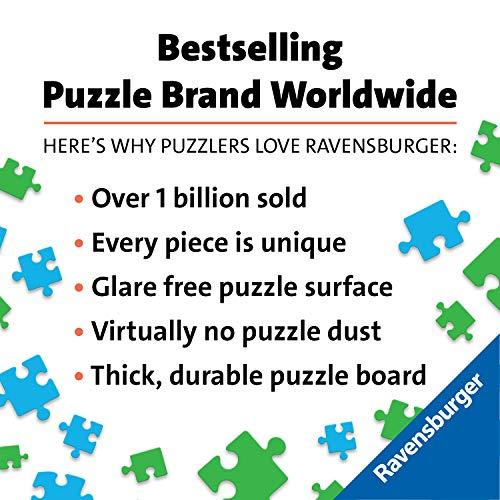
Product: Ravensburger Where to Put it My First Frame Puzzle
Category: Toys & Games | Puzzles | Jigsaw Puzzles
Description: Puzzle Size: 14.75" x 11.5".
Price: $8.99
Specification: ProductDimensions:14.8x11.5x0.2inches|ItemWeight:0.32ounces|ShippingWeight:9.9ounces(Viewshippingratesandpolicies)|DomesticShipping:ItemcanbeshippedwithinU.S.|InternationalShipping:ThisitemcanbeshippedtoselectcountriesoutsideoftheU.S.LearnMore|ASIN:B0002HR3HE|Itemmodelnumber:6020|Manufacturerrecommendedage:36months-6years